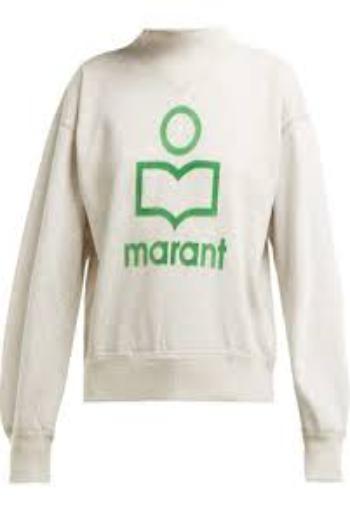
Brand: Isabel Maran-1
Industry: Clothes